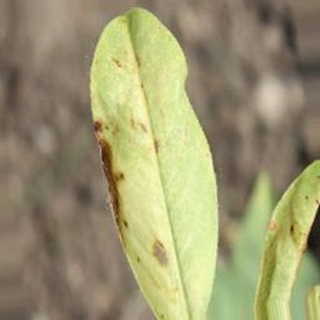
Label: groundnut_nutrition_deficiency